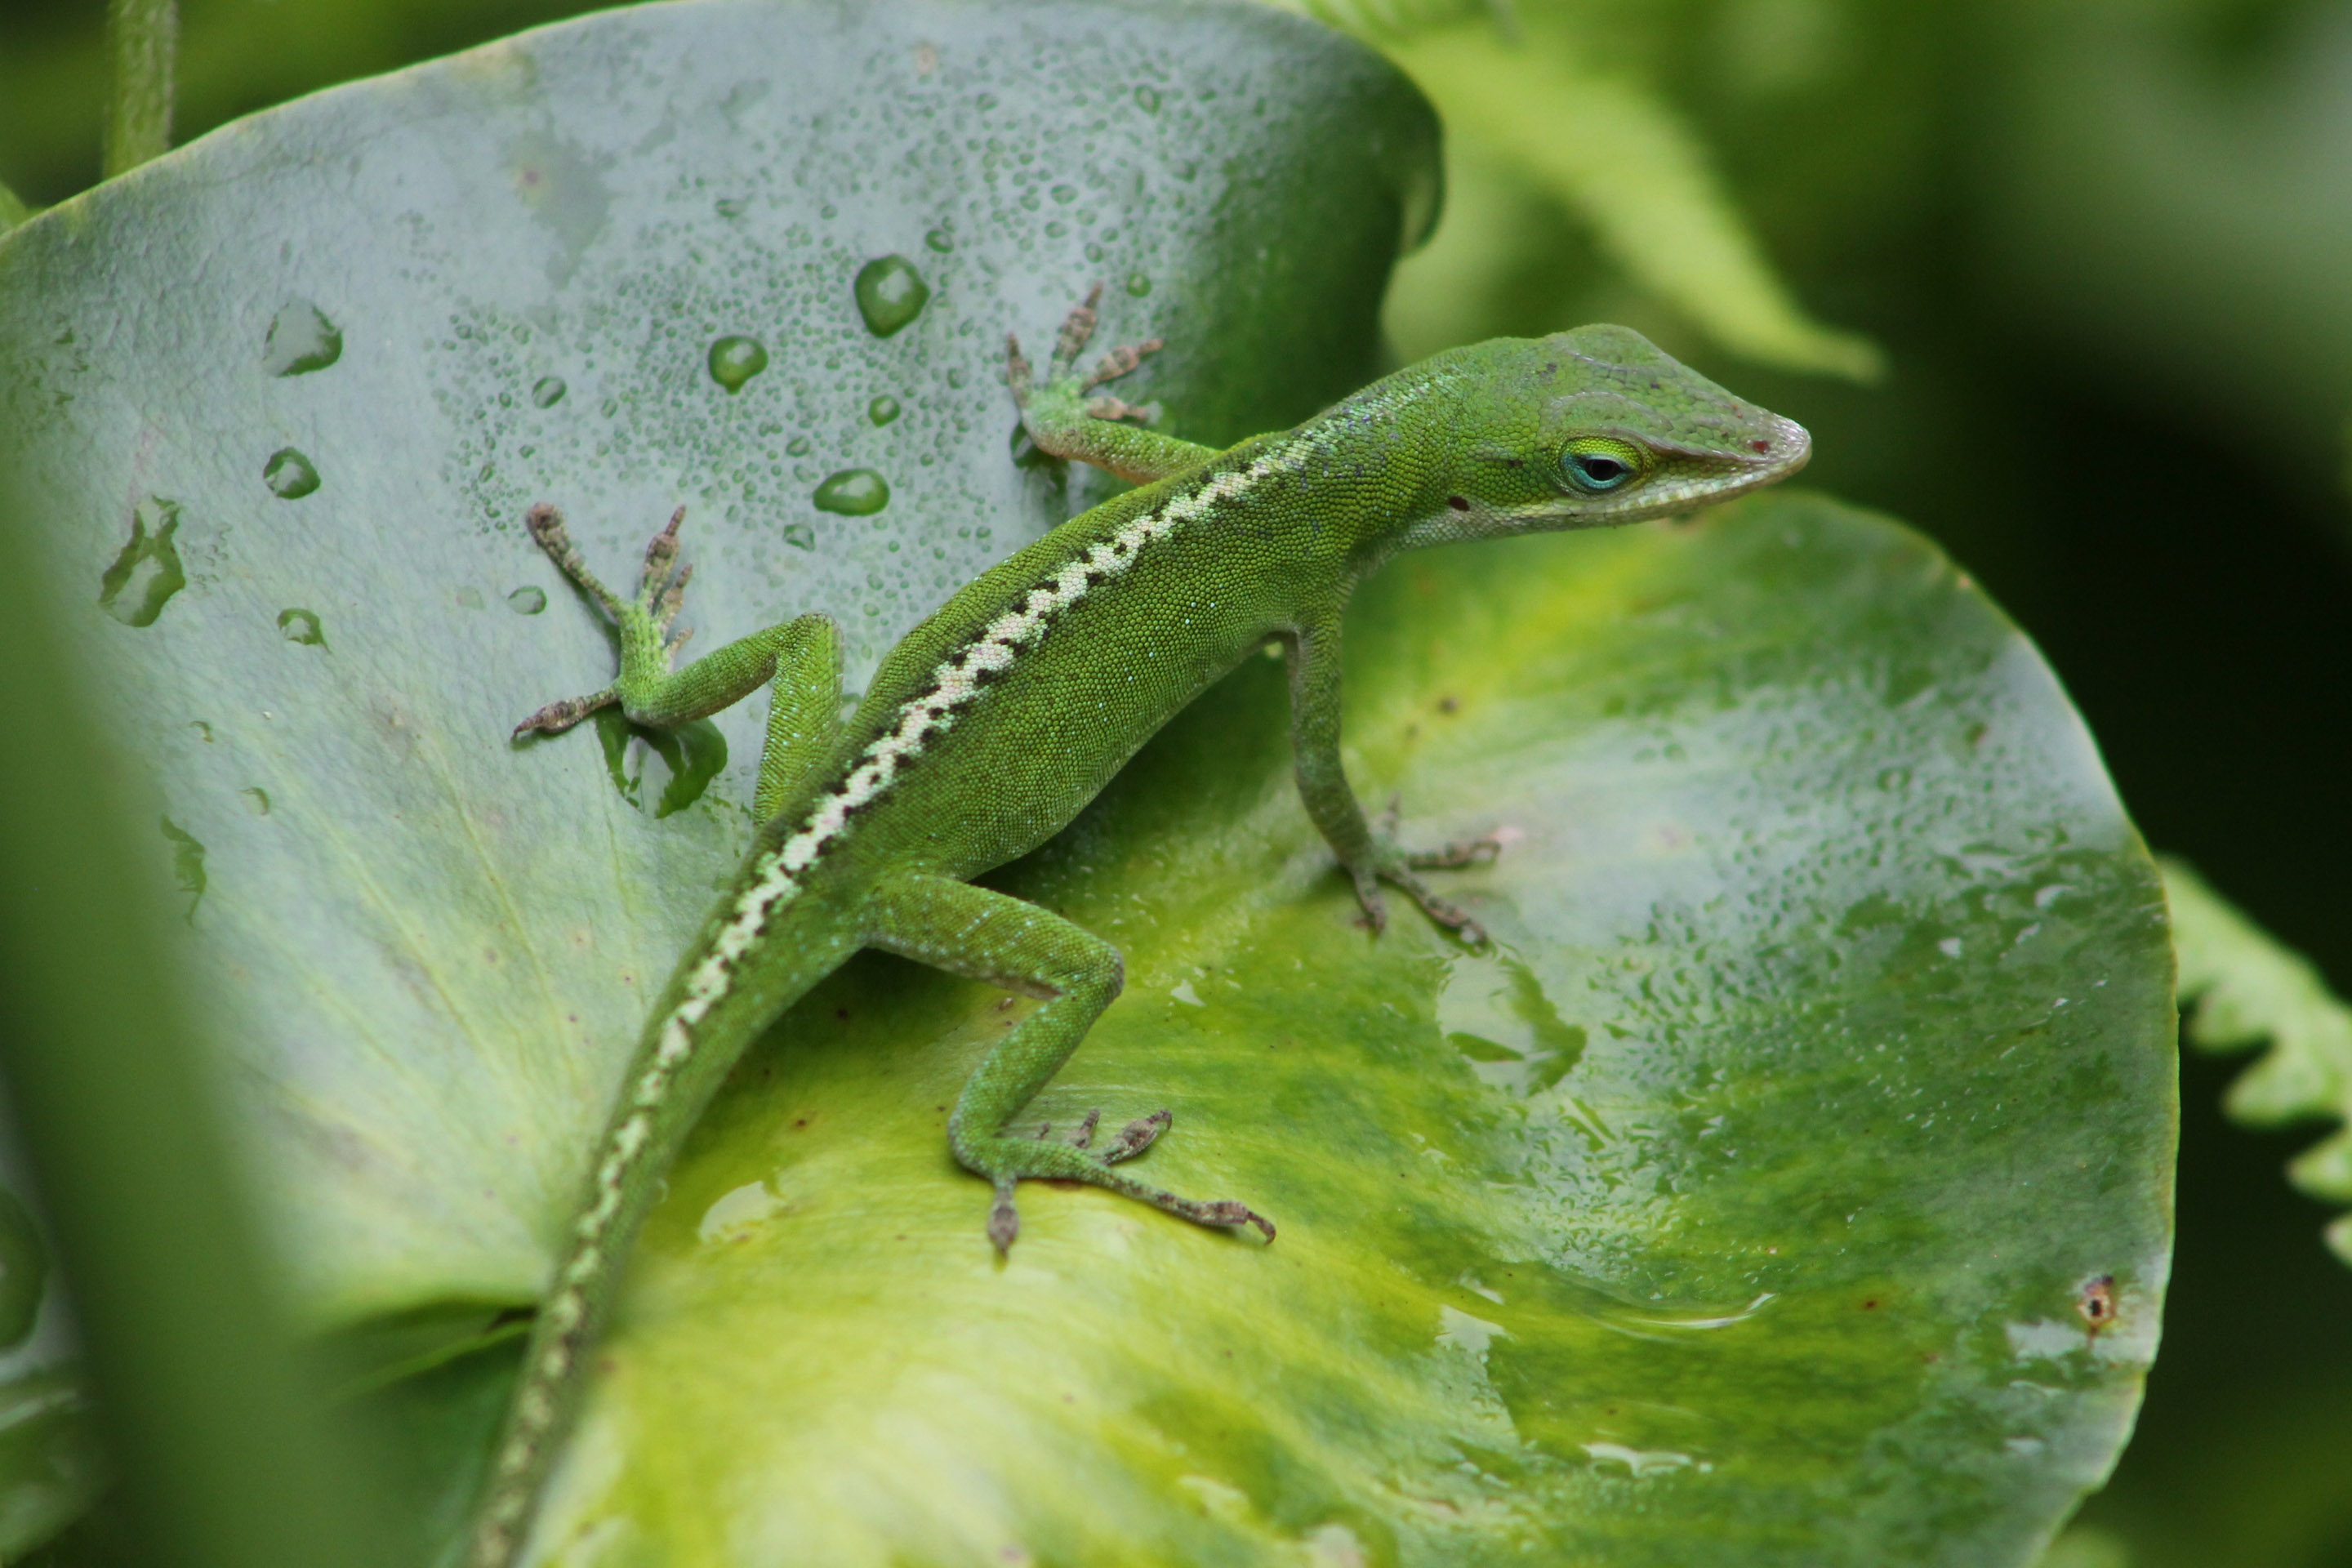
nature, leaf, flower, animal, wildlife, wild, green, botany, frog, reptile, amphibian, fauna, lizard, lily pad, tree frog, close up, chameleon, vertebrate, macro photography